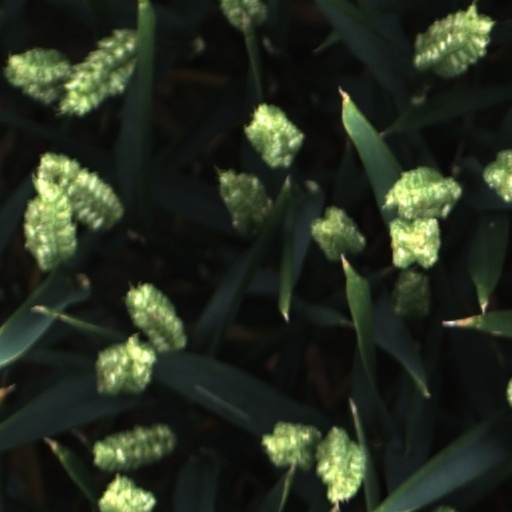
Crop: wheat